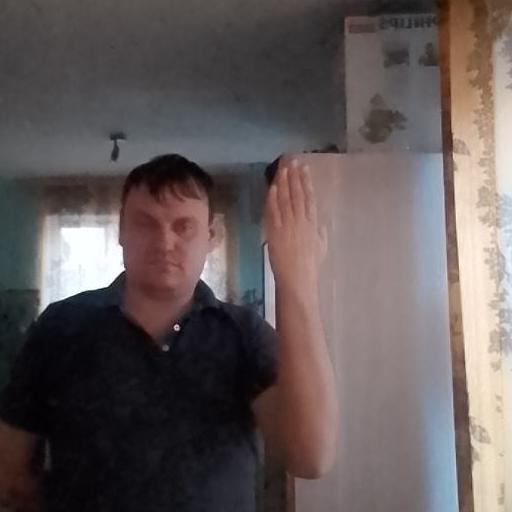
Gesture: stop_inverted